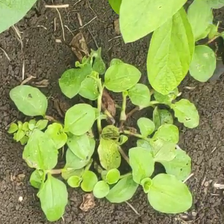
Weed species: Kena_(Commplina_benghalensio)